Orient Steam Navigation Company

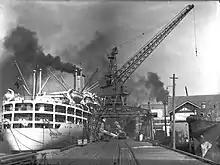
in Pyrmont, New South Wales

The Second World War again saw the requisitioning of Orient Line ships, with all eight seeing service. Unfortunately four were lost, with the other four returning to the England-Australia mail service in 1947. It took a number of years for the company's fleet to be returned to full strength due to the slow industrial recovery after the war. Three new ships of 28,000–29,000 tons entered service: , and , matching in speed and size the three new postwar ships for P&O ( (1949), and ). All had higher speeds that allowed them to reduce the sailing time from England to Australia by eight days to 28 days and operated a coordinated service from Tilbury. However, the 1950s also saw air travel beginning to reduce shipping companies' passenger trade. Ships were increasingly switched to cruising for part of the year, and the "Oronsay" began a trans-Pacific service in 1954.